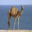
Label: camel